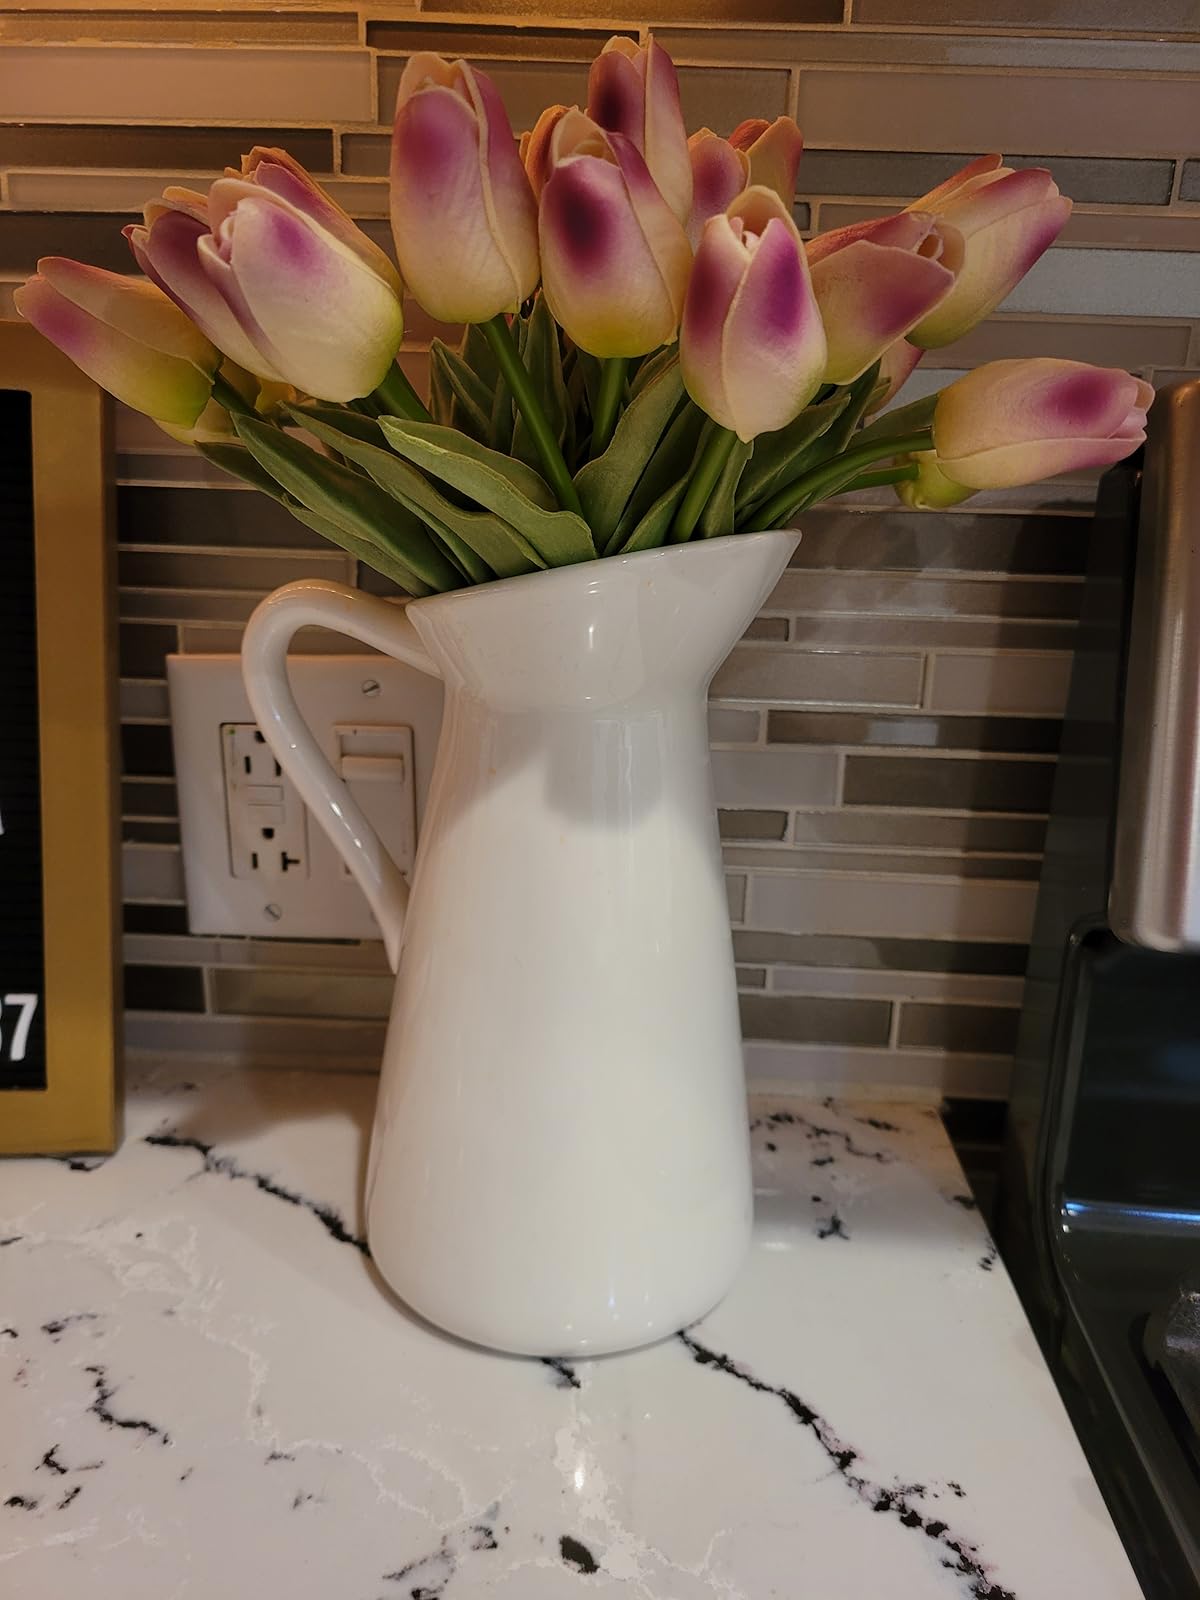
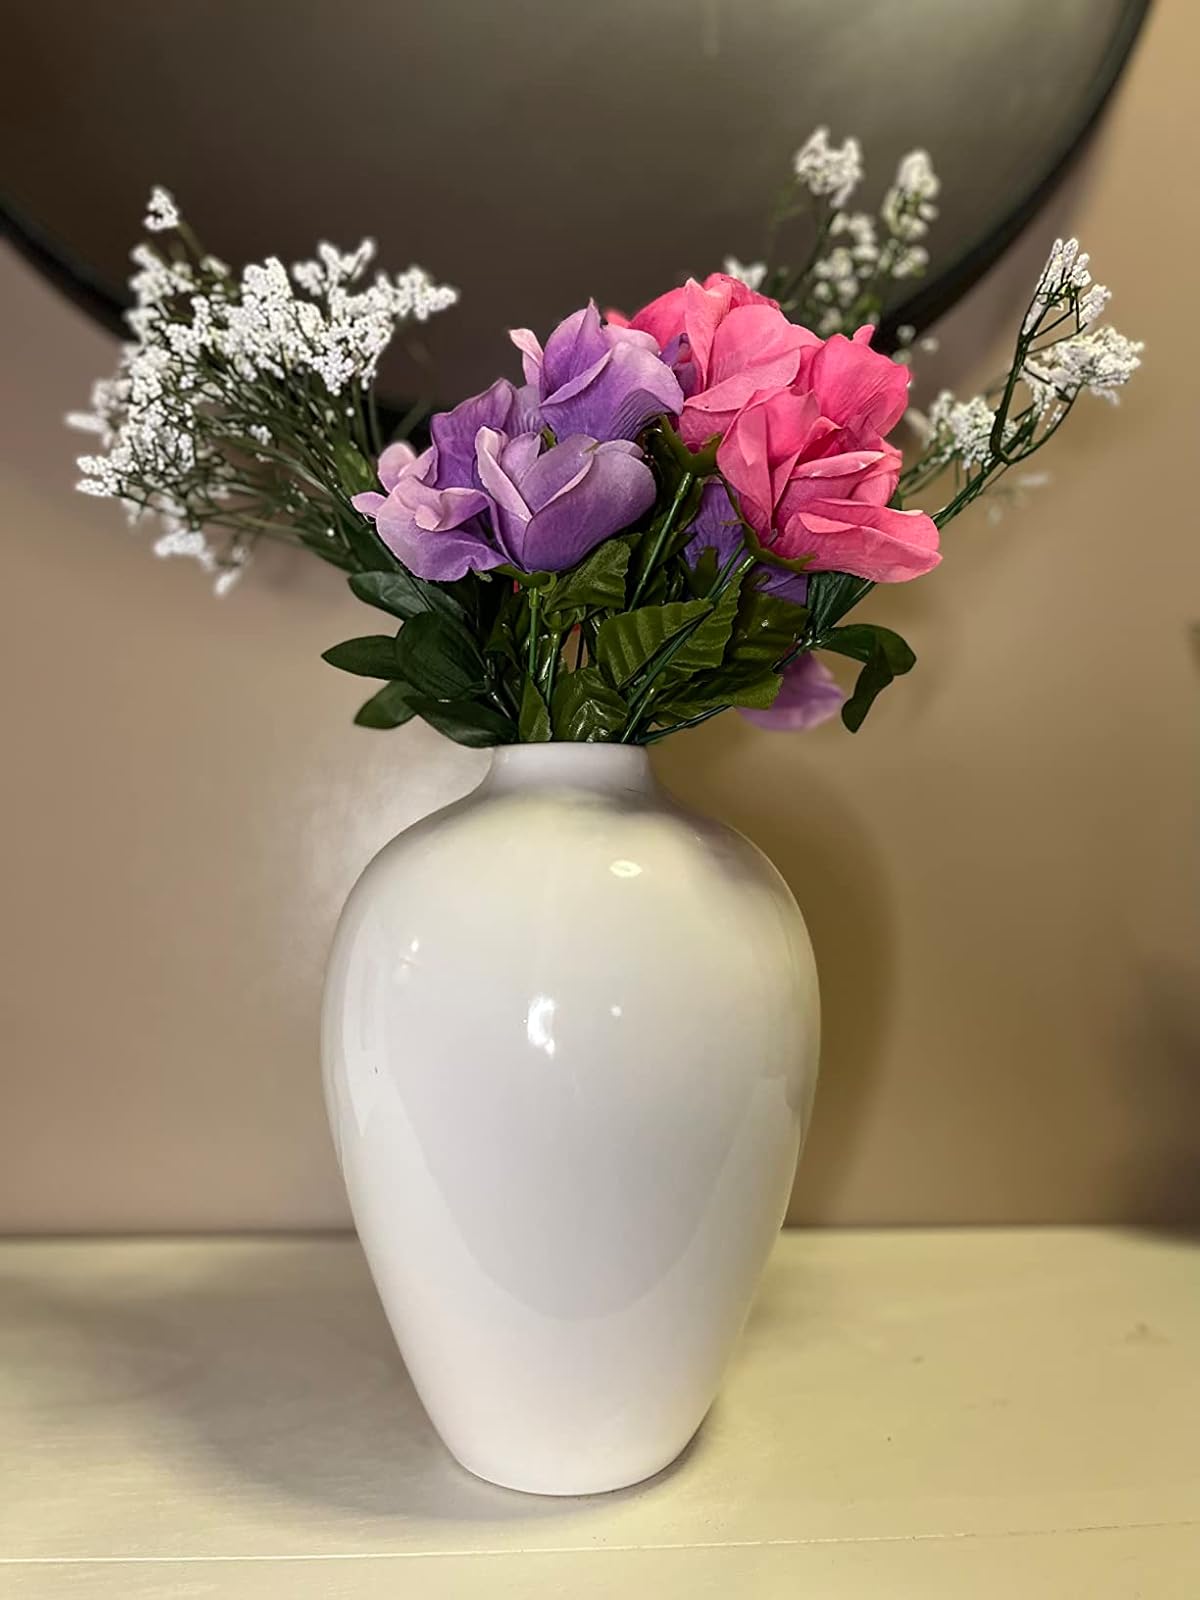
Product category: vase
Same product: no